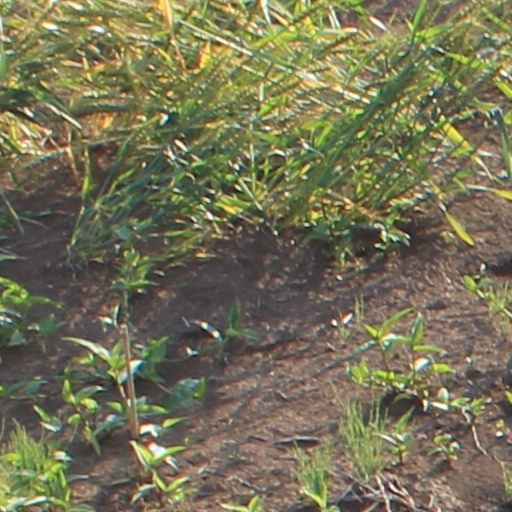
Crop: wheat